Takut Ke Tak

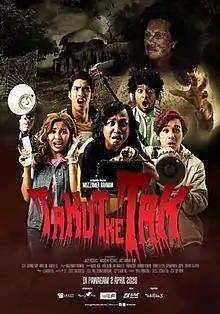
Film poster

Takut Ke Tak (English: Scare Or Not) is a 2020 Malaysian Malay-language horror comedy film directed by Muzammer Rahman. It tells the story of five university students who shoots an authentic horror movie in a haunted house, but they ended up haunted by the cheap scares and ghosts living there.